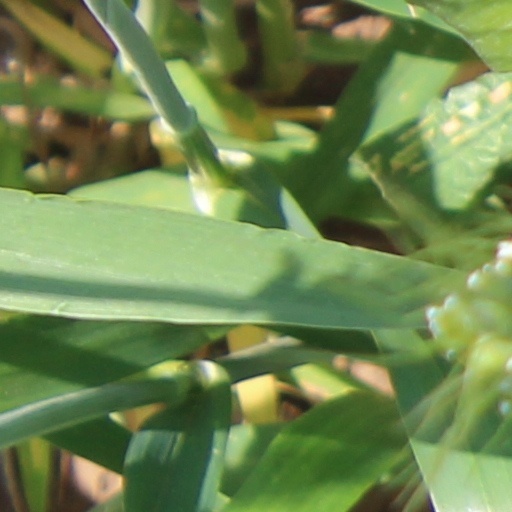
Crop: wheat